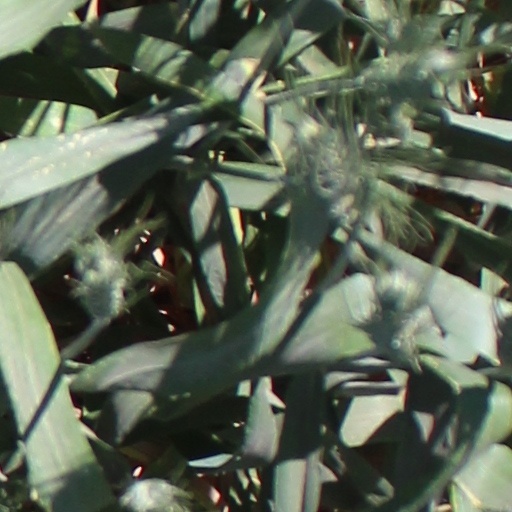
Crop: wheat